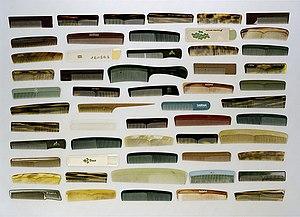
Daniel Desmedt - Série + Rien Les peignes de Lisa
Daniel Desmedt est un psychiatre et photographe belge qui vit à Bruxelles.